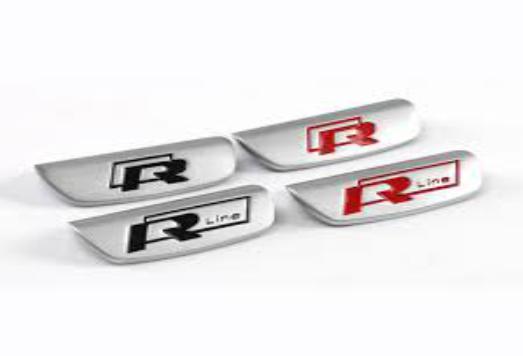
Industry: Transportation